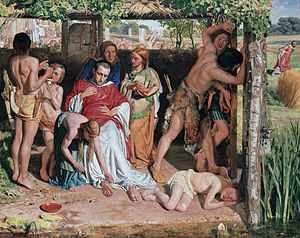
William Holman Hunt / Galleri
William Holman Hunt var en engelsk maler.